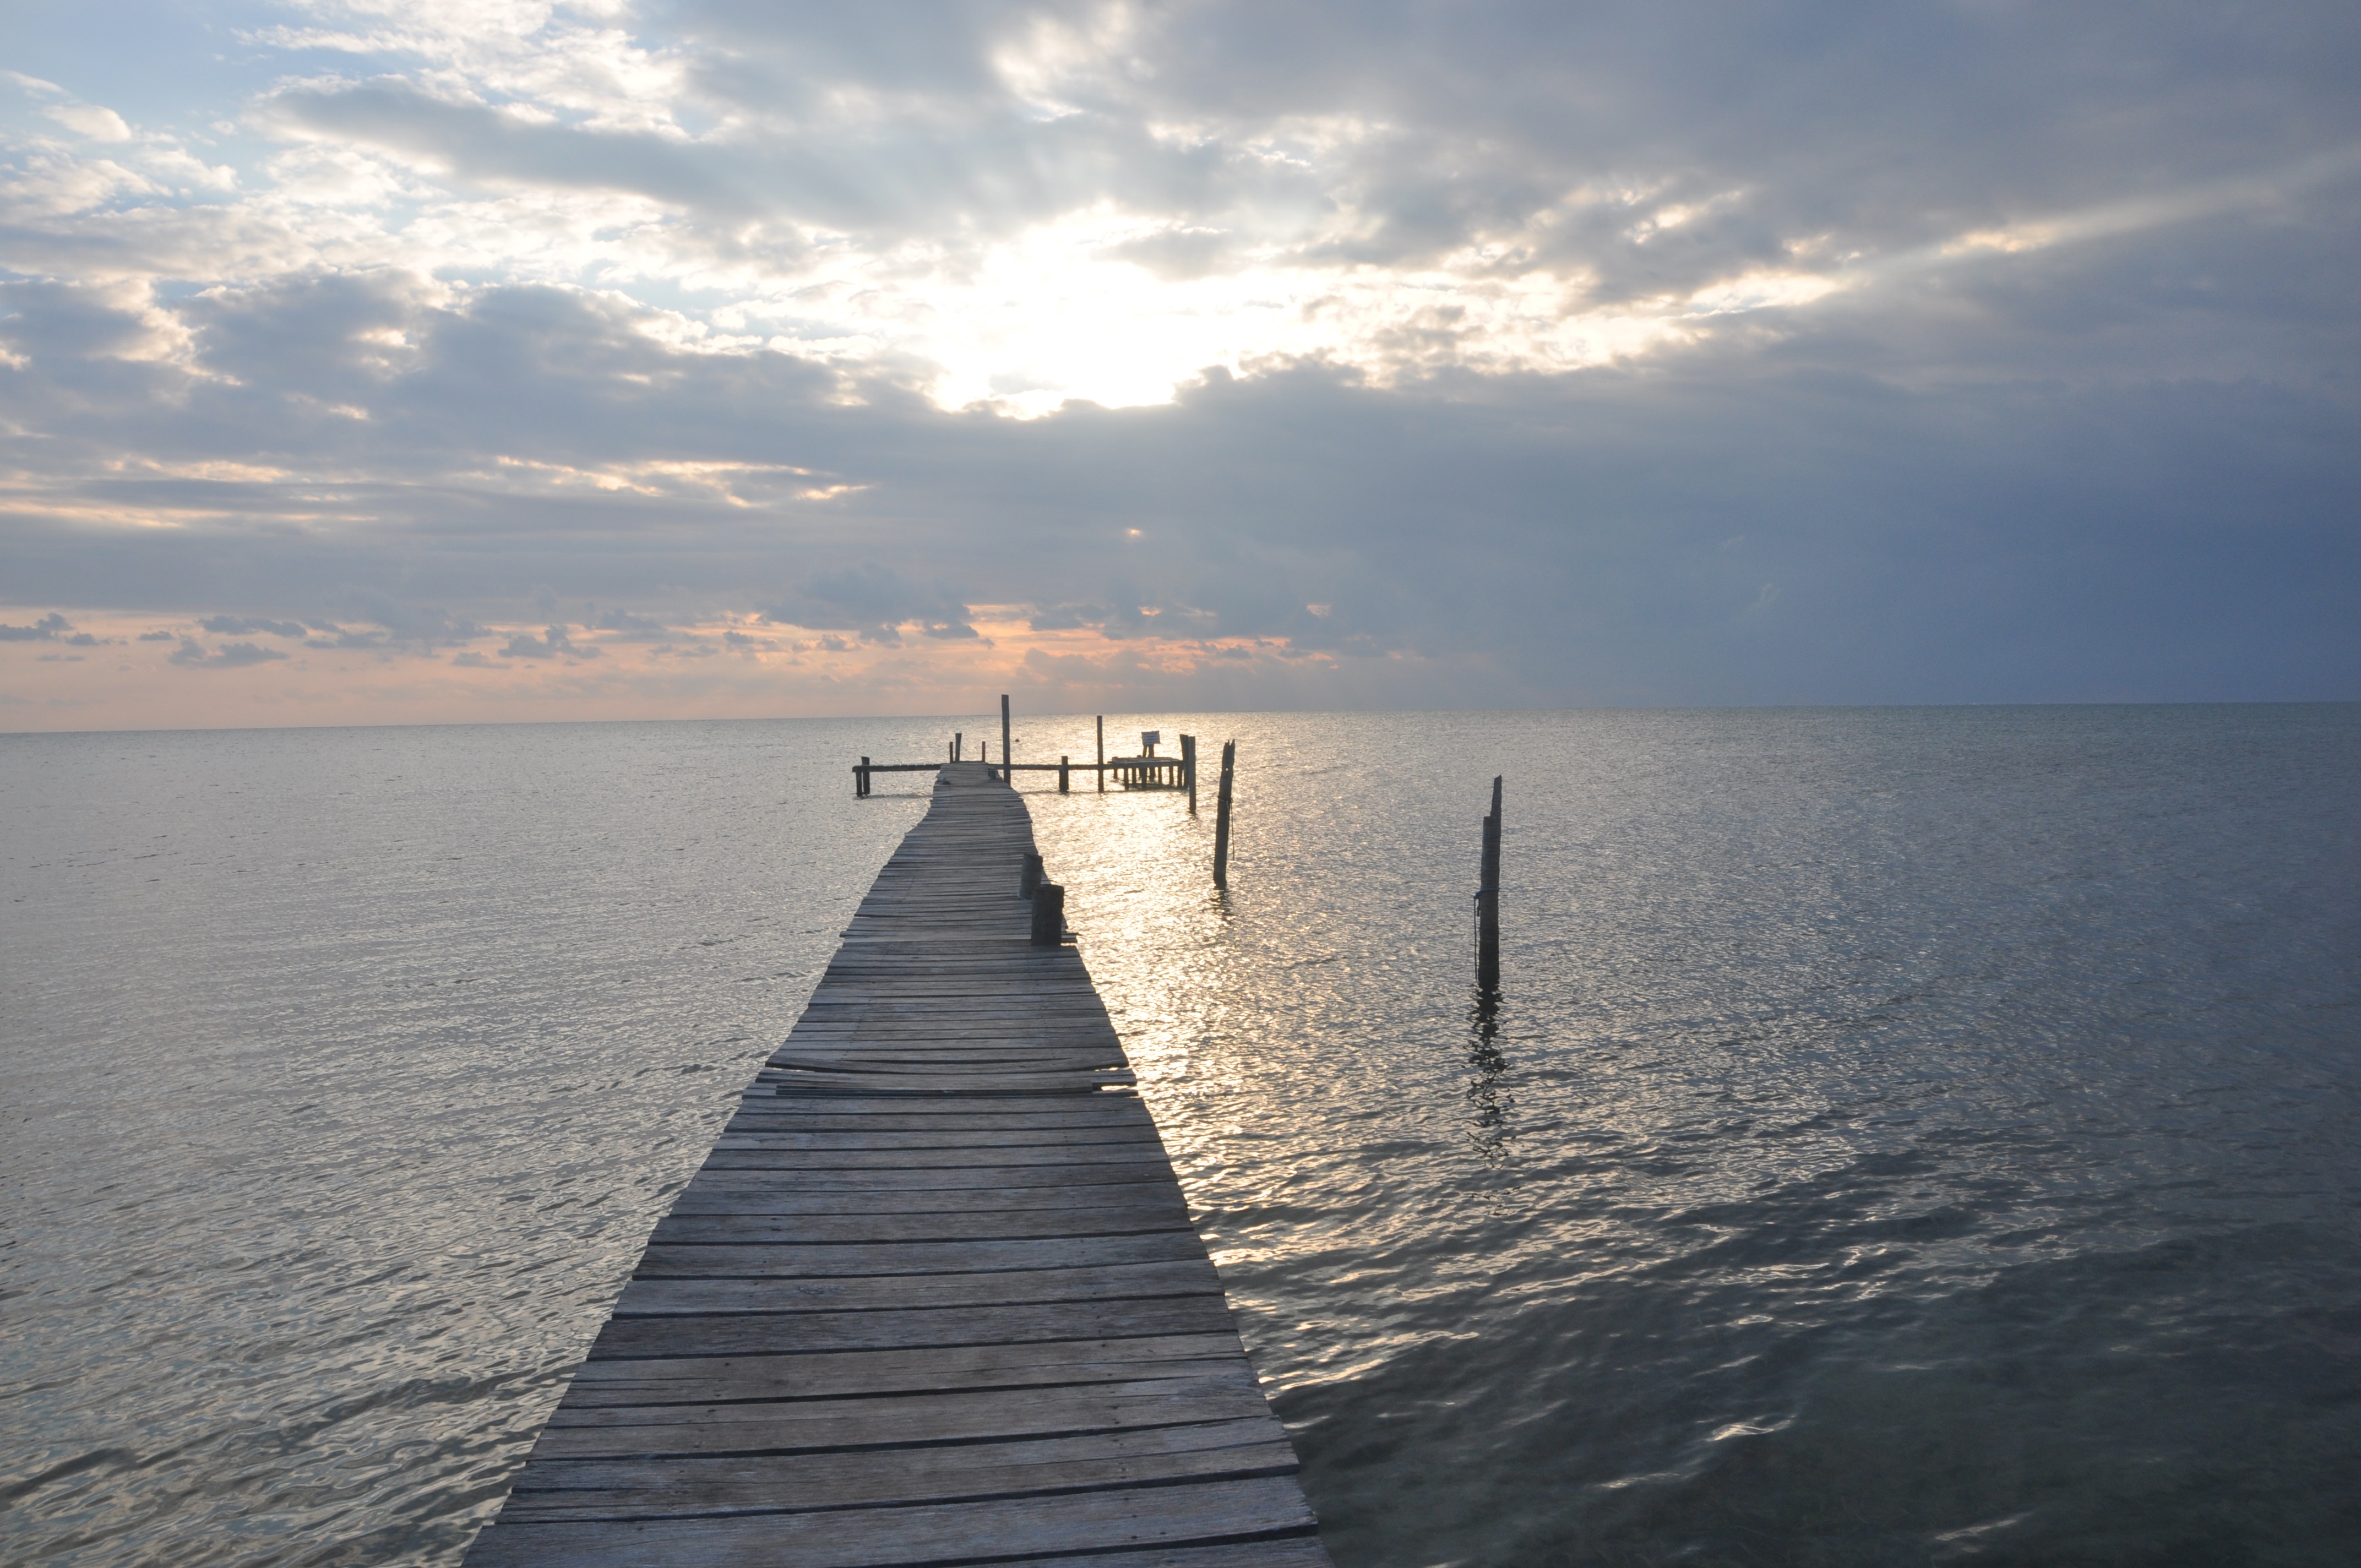
sea, coast, water, ocean, horizon, dock, cloud, sunrise, sunset, sunlight, morning, shore, lake, dawn, pier, dusk, reflection, vehicle, bay, body of water